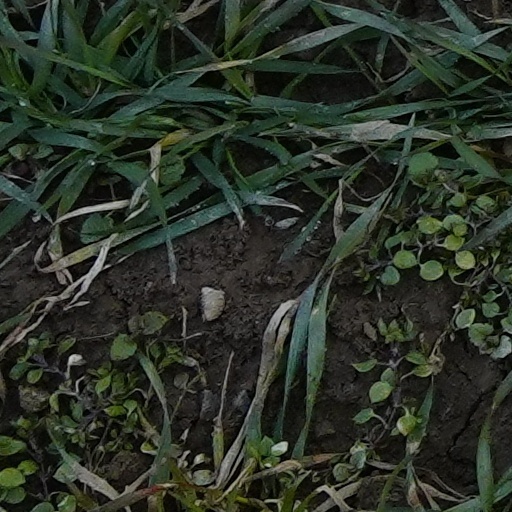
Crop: wheat